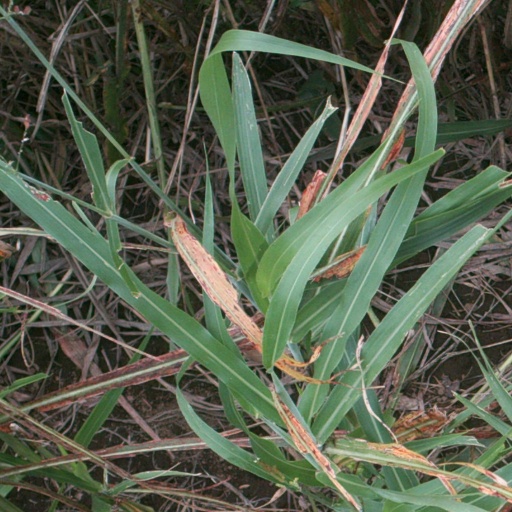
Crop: sorghum